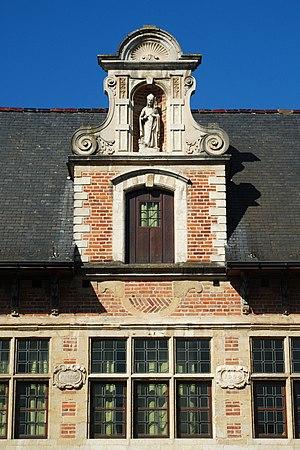
Belgium - Leuven - Groot Begijnhof - Maison Saint-Nicolas - Benedenstraat n° 59
Le grand béguinage de Louvain est le plus vieux et le plus grand des deux béguinages que compte la ville belge de Louvain, dans la province du Brabant flamand.